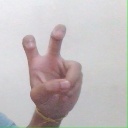
अक्षर: ई